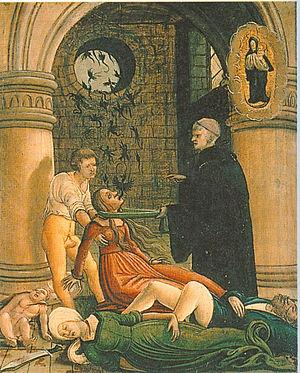
Les possessions d'Aix-en-Provence sont une affaire d'hystérie collective qui se déroula en Provence au début du XVIIᵉ siècle où elles furent qualifiées de séduction diabolique. Les acteurs en sont Louis Gaufridi, moine bénédictin de Saint-Victor de Marseille et curé des Accoules, ainsi que des religieuses ursulines d'Aix-en-Provence, dont les sœurs Madeleine de Demandolx de la Palud et Louise Capeau qui se déclarèrent ensorcelées par sa faute. En dépit de puissants soutiens, dont celui des archevêques d'Avignon et d'Aix-en-Provence, le prêtre fut décrété coupable, après avoir été convaincu de sorcellerie et de magie. Il fut brûlé vif sur la place de Prêcheurs, à Aix, le 30 avril 1611.